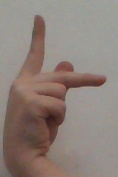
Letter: dha